Owen O'Shiel

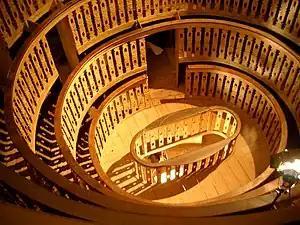
The anatomical theatre at the University of Padua, where O'Shiel received his second degree

O'Shiel then moved to Padua, whose university he considered the most prestigious and sophisticated in Europe. He remained there for an entire year, "observing the chief practitioners and anatomists [and] attending the lectures of the first chirurgeons, apothecaries and herbalists." O'Shiel's reputation grew and he received the degree of doctor.